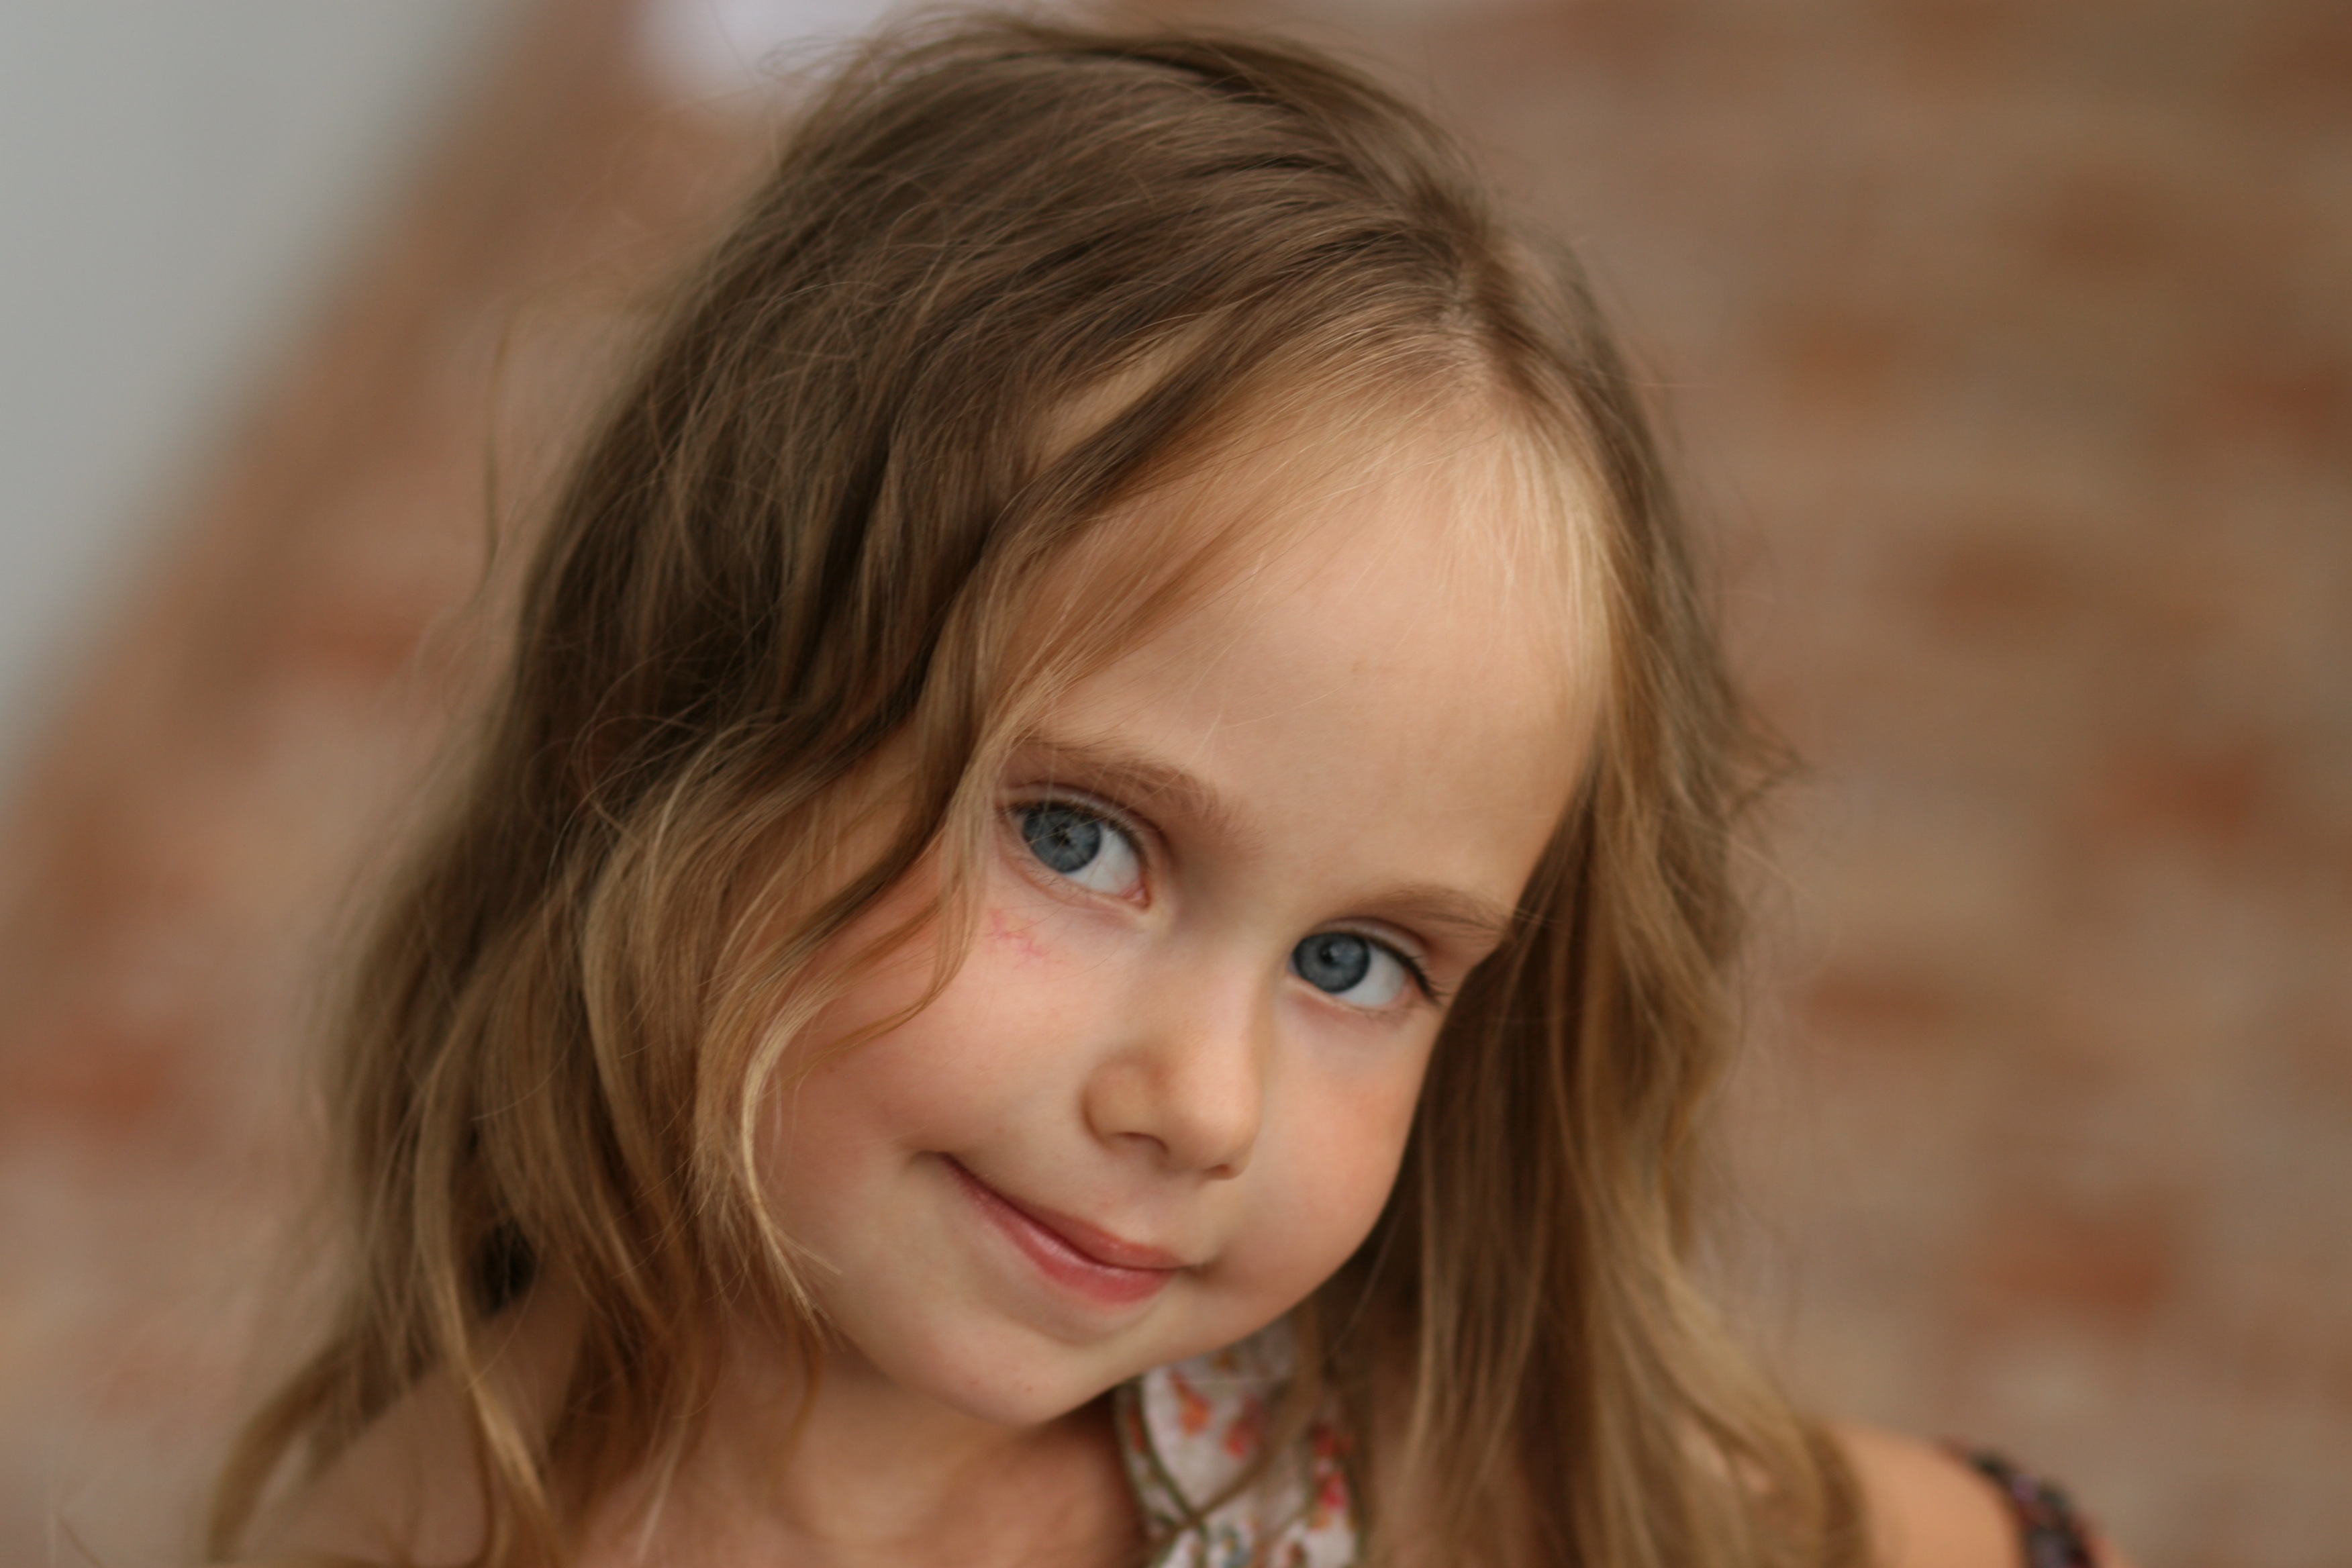
person, girl, hair, photography, summer, portrait, model, child, facial expression, hairstyle, smile, long hair, close up, human body, posing, face, nose, toddler, eye, head, skin, beauty, beautiful, blond, organ, photo shoot, brown hair, portrait photography, child model